Neil Breen

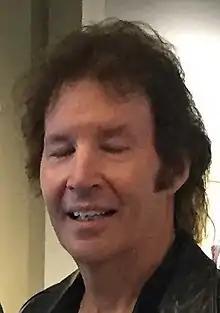
Breen in 2017

Neil Breen is an American filmmaker and actor. Since 2005, he has made six feature films in which he acts as director, writer, producer and lead star, while being in charge of most other key crew positions. He usually finances his films himself independently from his earnings as a professional architect, using amateur casts and crews.